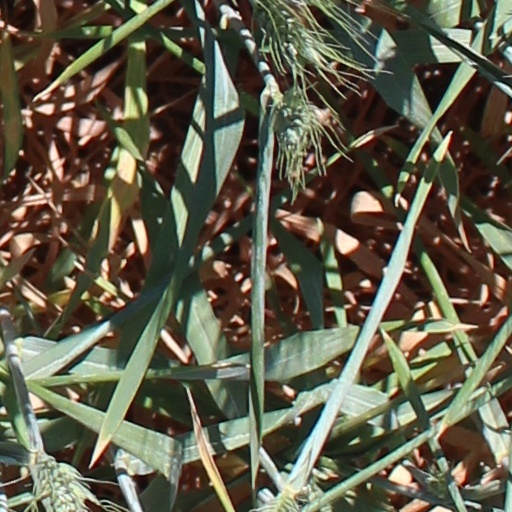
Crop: wheat